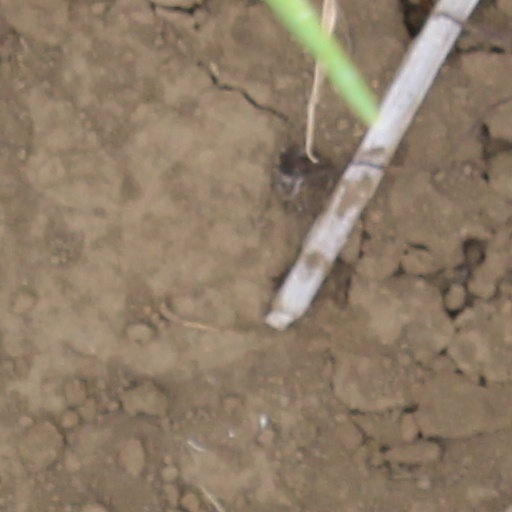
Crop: wheat